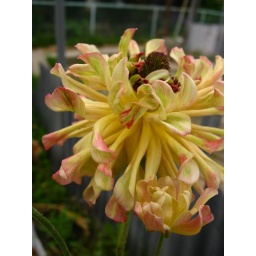
Only the thing grown in my green house